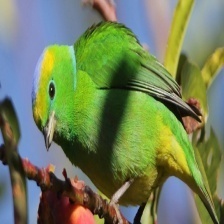
Species: GOLDEN CHLOROPHONIA
Scientific name: CHLOROPHONIA CALLOPHRYS